Santa Fe (Mitre) railway station

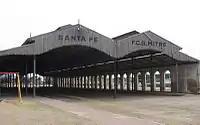
Empty station platforms in 2013.

Trenes de Buenos Aires (that had taken over the operation of Mitre Line in 1995) started to run long-distance trains to Santa Fe Province. With services initially serving only Rosario Sur, TBA added a train to Santa Fe (that also crossed Rosario Norte) in September 2003. Services to Santa Fe ceased in 2007 and Following a commuter train accident on February 22, 2012, at Once Station, Buenos Aires, in which 51 people died and at least 703 people were injured, TBA was placed under federal intervention on February 28; its concessions to operate the Mitre and Sarmiento lines were ultimately revoked on May 24.